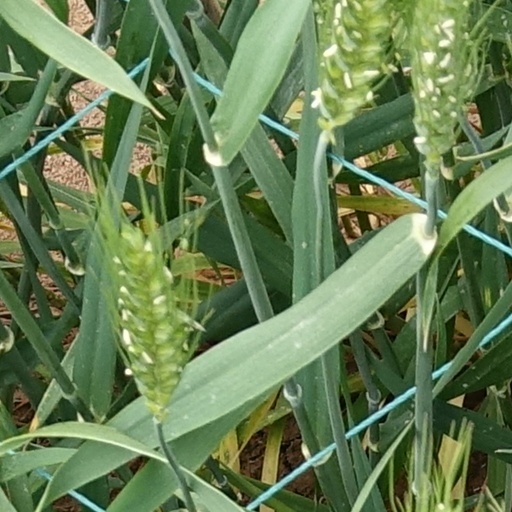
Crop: wheat